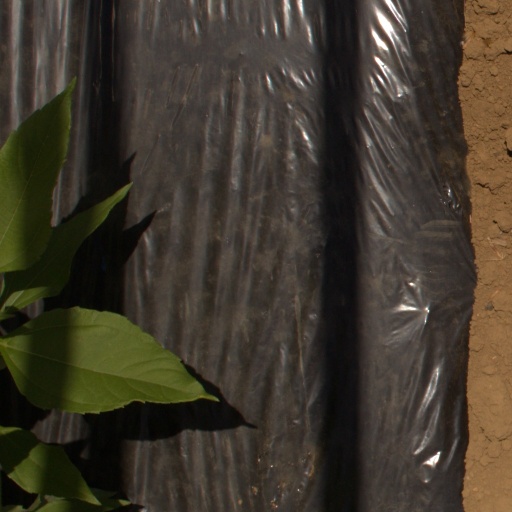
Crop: Jerusalem artichoke